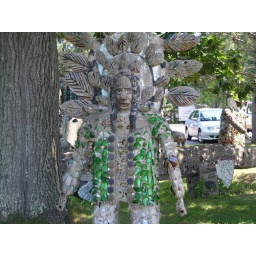
We went to this cool park in Phillips Wisconsin everthing is glass and rocks !!